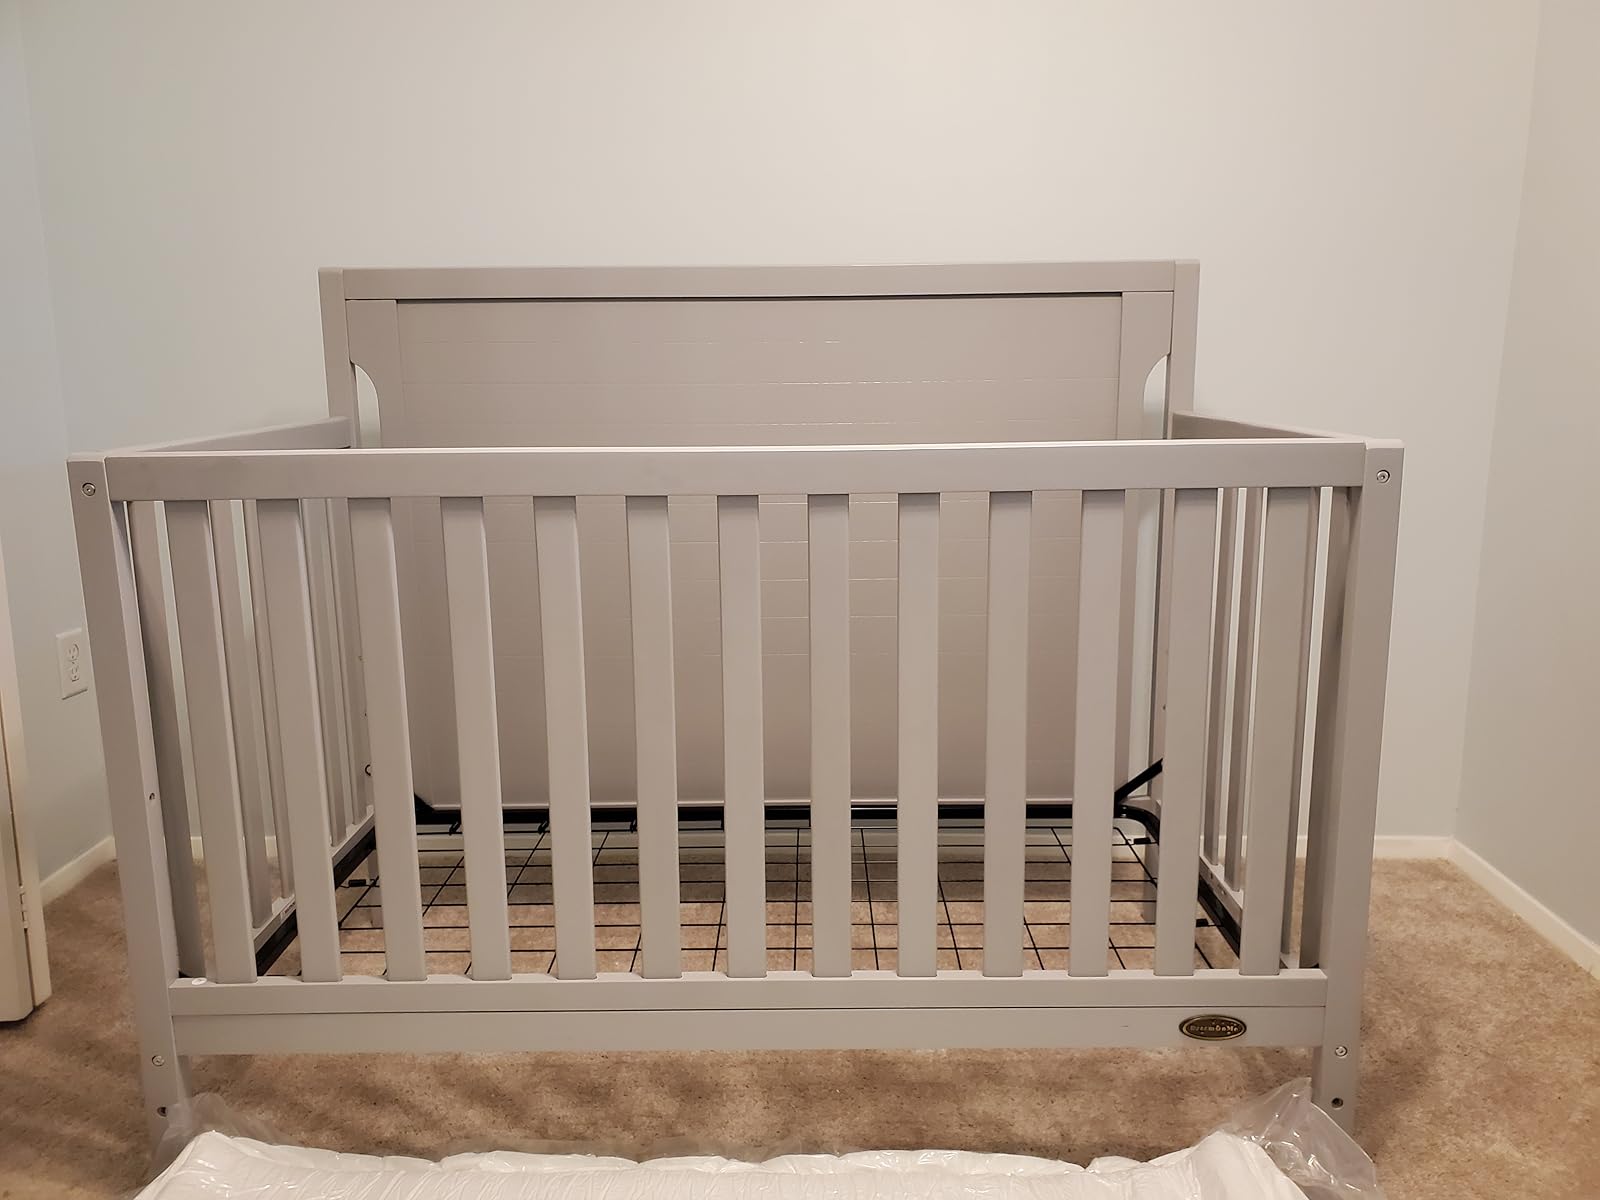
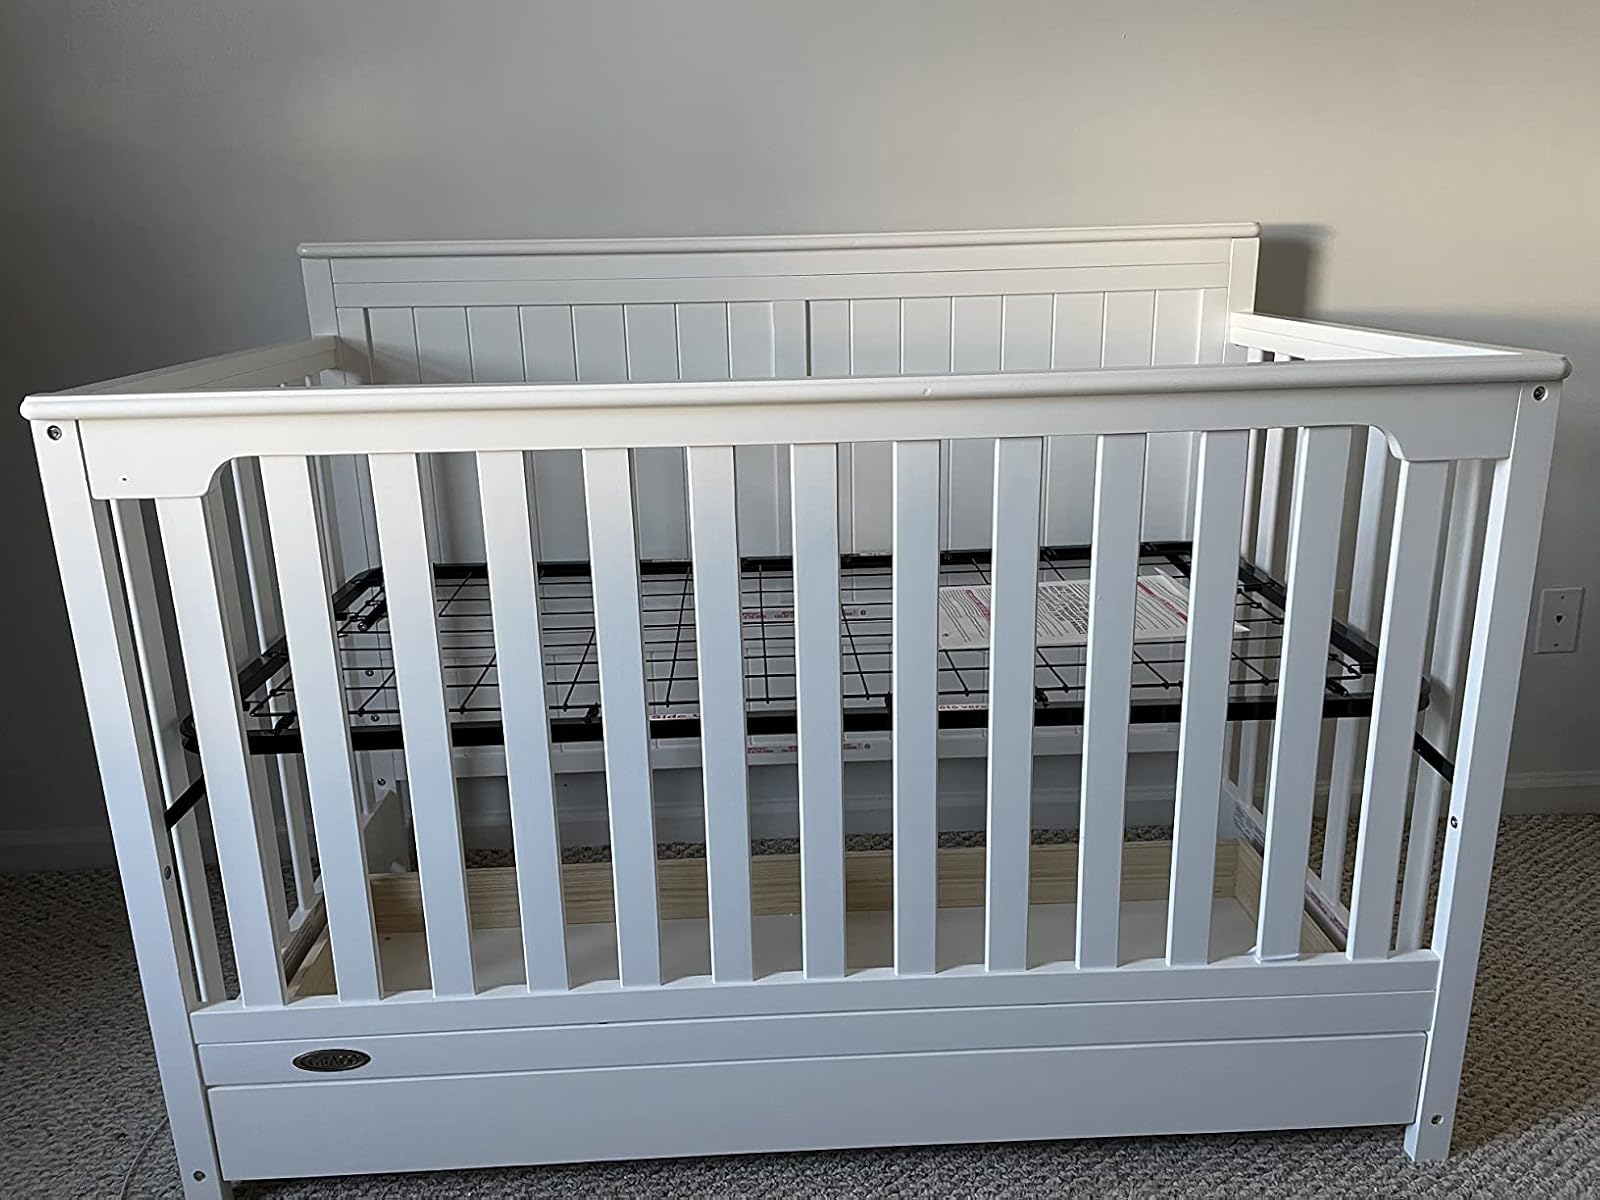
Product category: products_crib
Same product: no